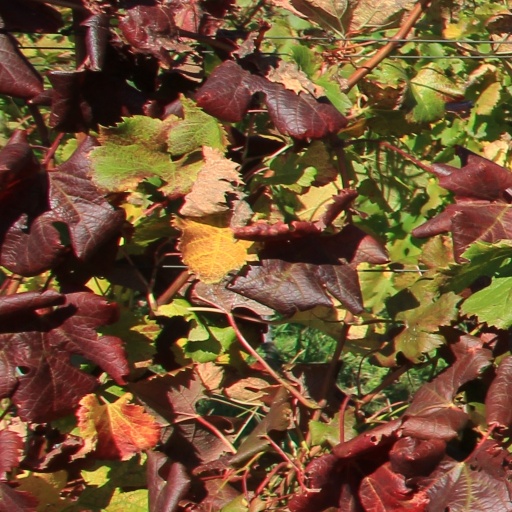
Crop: grape